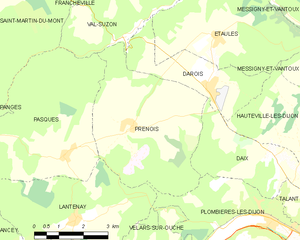
Prenois est une commune française située dans le département de la Côte-d'Or en région Bourgogne-Franche-Comté, connue pour son circuit de vitesse.